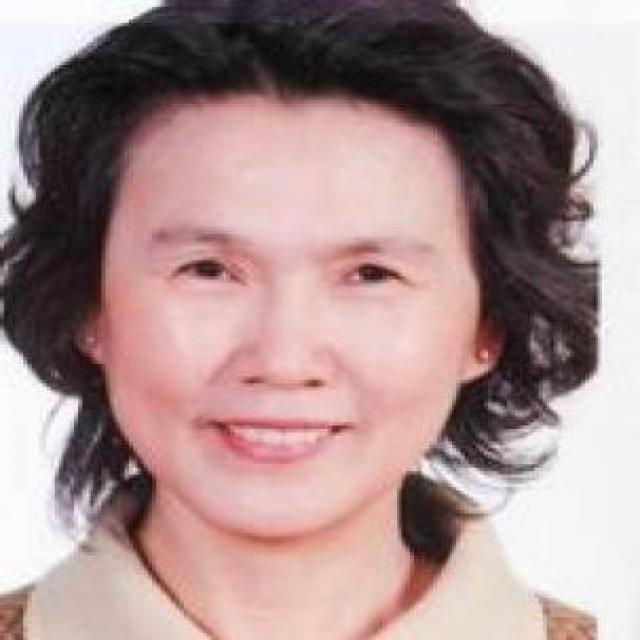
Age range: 45-64